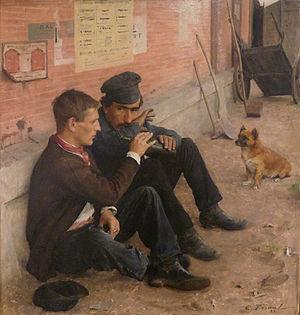
Emile Friant, Les Buveurs ou le travail du lundi, huile sur toile, 1884, Musée des beaux-arts de Nancy
Le Grand métingue du Métropolitain est une célèbre chanson satirique française et montmartroise écrite par le chansonnier Maurice Mac-Nab sur une musique de Camille Baron en 1887.
Émile Friant, né à Dieuze le 16 avril 1863 et mort à Paris le 9 juin 1932, est un peintre, graveur et sculpteur naturaliste français.
Le musée des Beaux-Arts de Nancy, l'un des plus anciens de France, est installé dans l’un des pavillons qui borde la place Stanislas, au cœur de l’ensemble urbain du XVIIIᵉ siècle inscrit au patrimoine mondial de l’humanité par l’Unesco. Le musée expose une importante collection de peintures européennes et est largement ouvert sur le design, avec notamment une galerie consacrée à Jean Prouvé ou encore à la manufacture Daum.